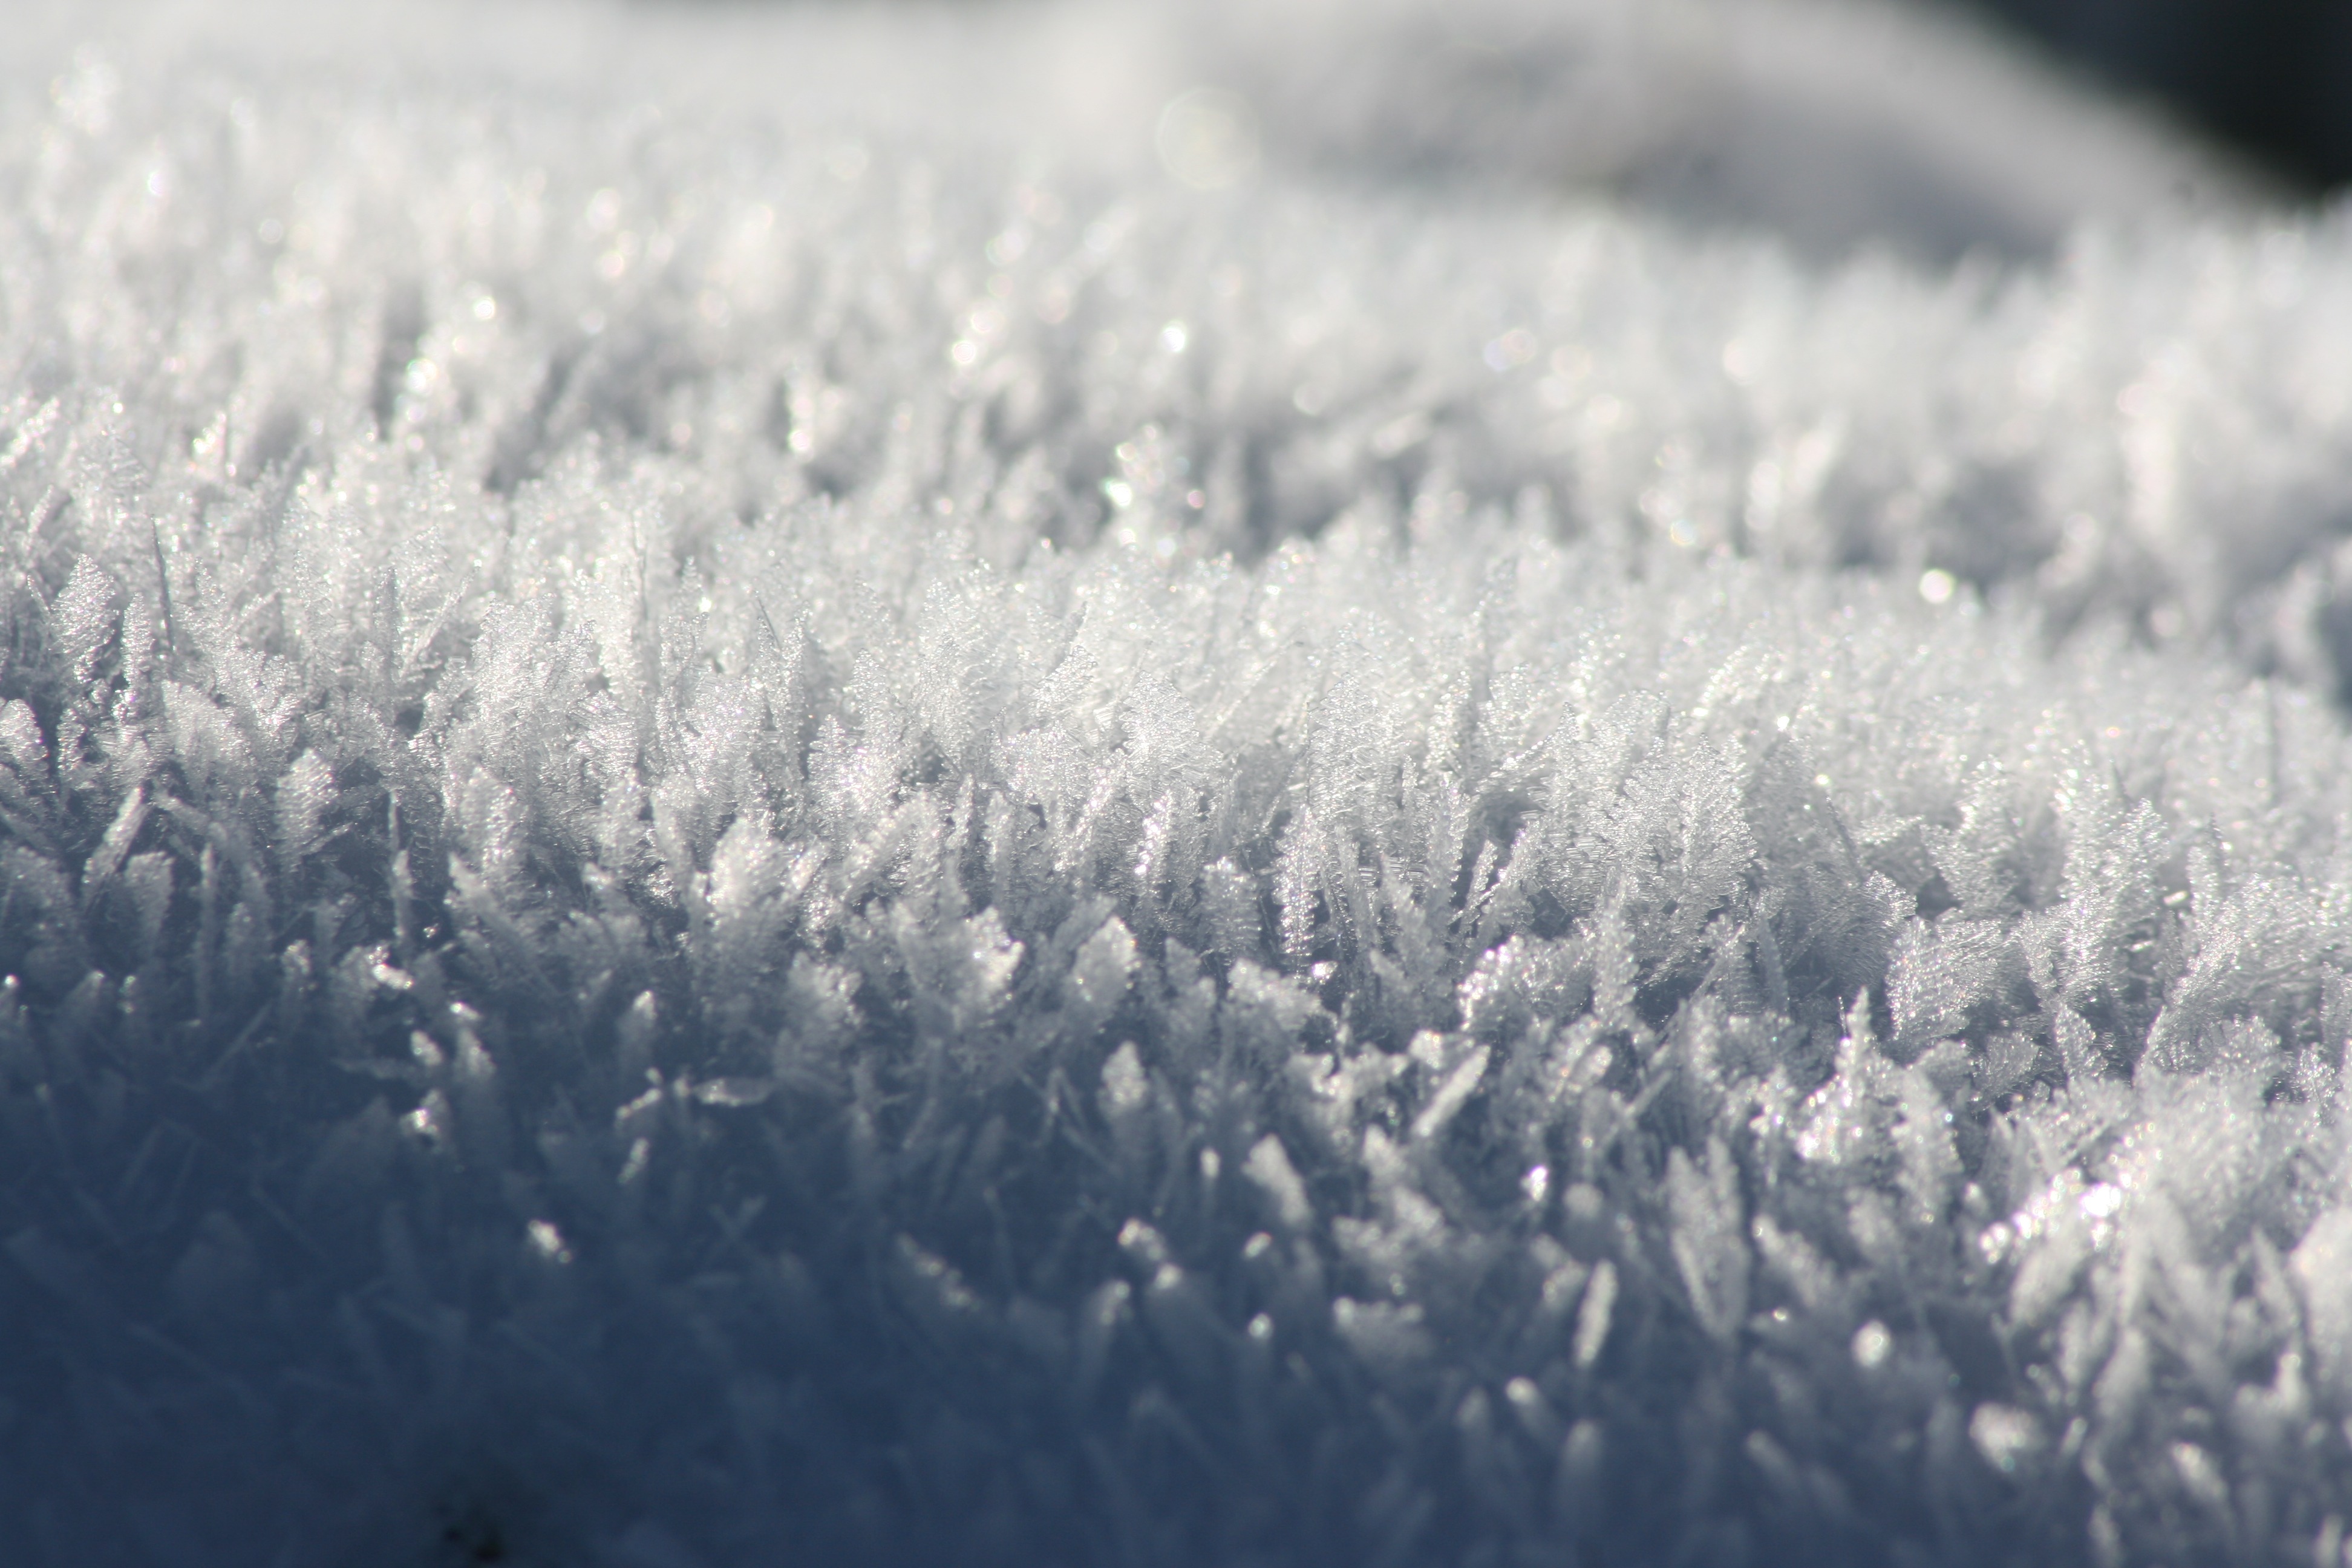
tree, nature, grass, branch, snow, cold, winter, cloud, white, frost, atmosphere, ice, weather, monochrome, season, freezing, crystals, atmospheric phenomenon